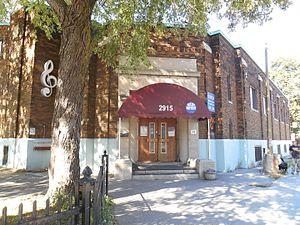
Le Bain Mathieu, construit en 1931, est un ancien bain public de Montréal, situé au 2915, rue Ontario Est.
Le Bain Mathieu, construit en 1931, est un ancien bain public de Montréal, situé au 2915, rue Ontario Est.